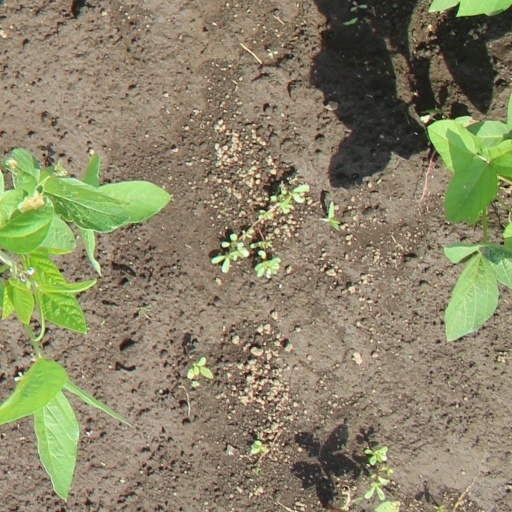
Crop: soybean